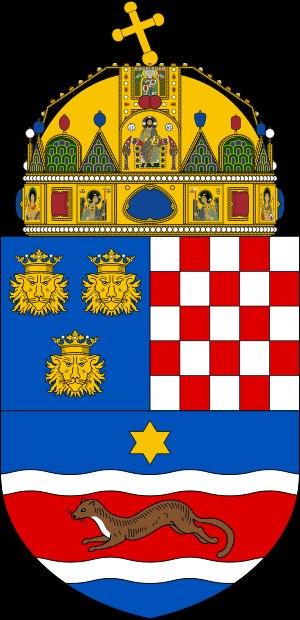
Le compromis croato-hongrois ou compromis hungaro-croate de 1868 est le nom donné à l'accord entre la diète de Hongrie et celle de Croatie-Slavonie en 1868.
Le royaume triunitaire de Croatie-Slavonie-Dalmatie était une revendication des Croates en 1867.